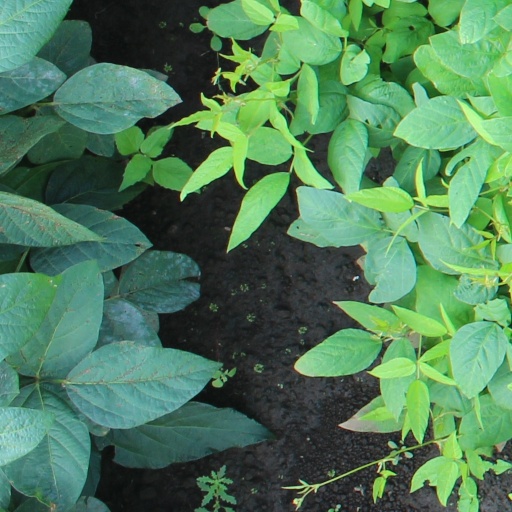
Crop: soybean